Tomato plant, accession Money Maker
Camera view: horizontal (90 deg, fisheye); turntable rotation: 270 degrees
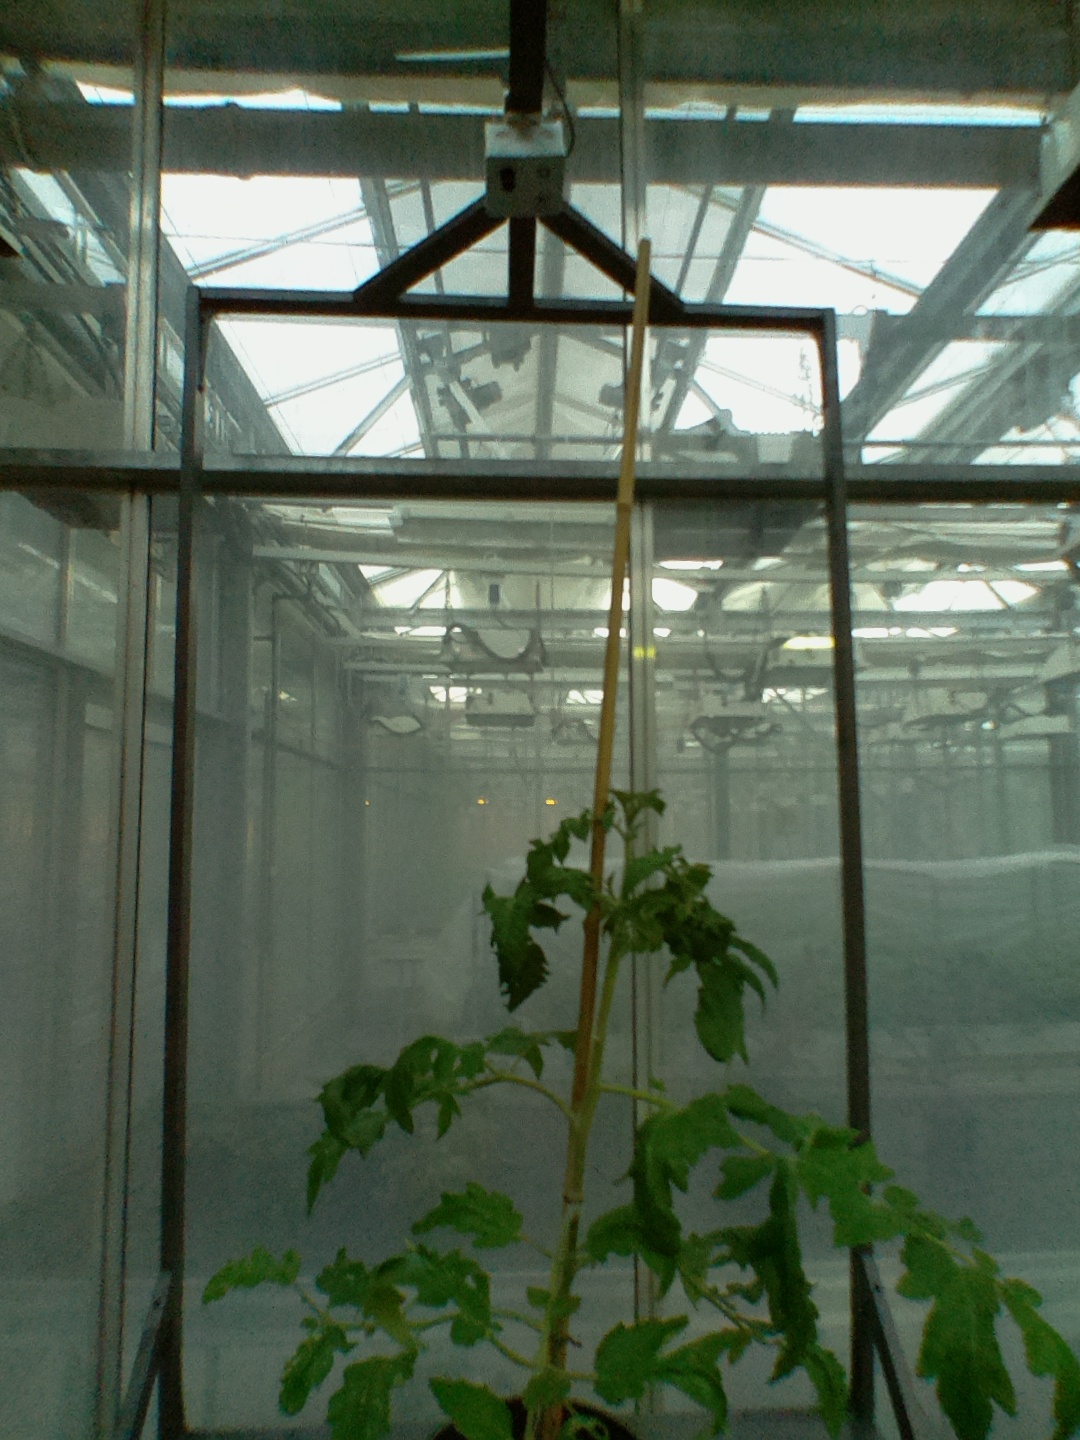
BBCH growth stage 52: 2 inflorescences visible